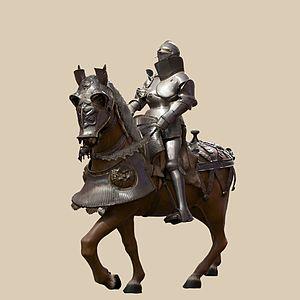
Harnachement cuirassé.